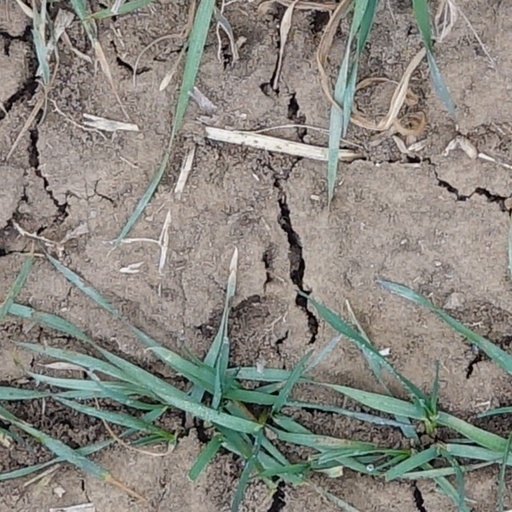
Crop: wheat